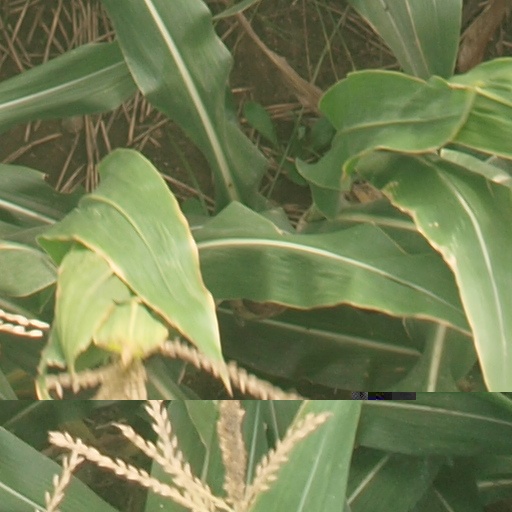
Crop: maize; corn